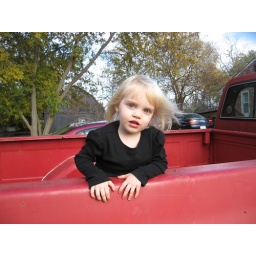
in the bed of grandpa's truck